Baiyu Mountain

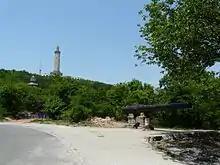
Baiyu Mountain with the Baiyu Mountain Tower

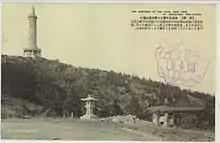
Baiyu Mountain with the Baiyu Mountain Tower (1928)

Baiyu Mountain is a mountain in the urban area of Lüshunkou District, Dalian, Liaoning, China. It is located near the center of the urban area, with an altitude of 130 meters.